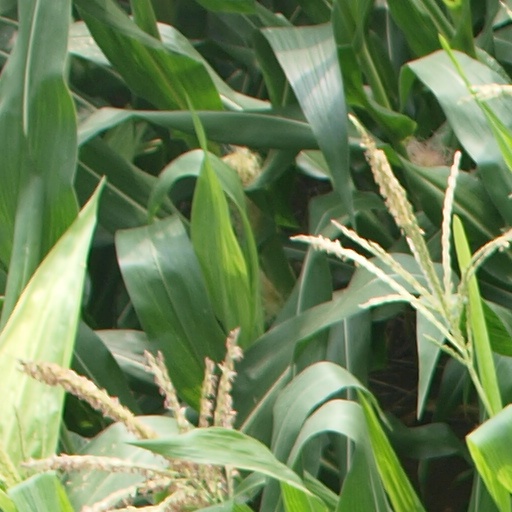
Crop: maize; corn